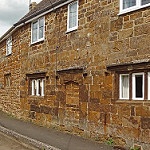
Label: buildings